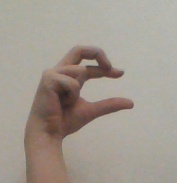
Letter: thal